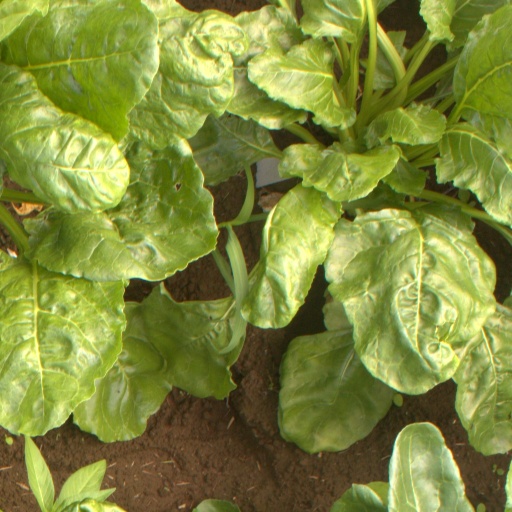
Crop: sugar beet